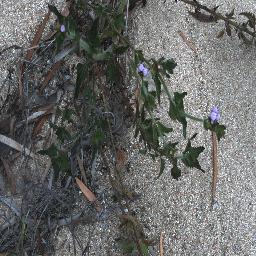
Label: siam_weed